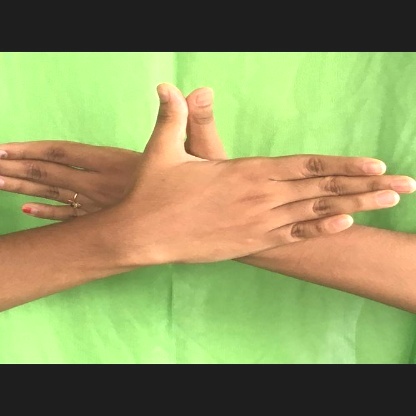
Mudra: Garuda